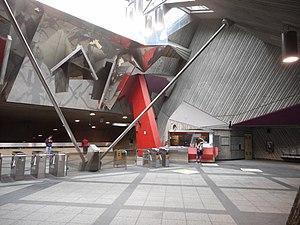
Station de métro LaSalle, Montréal
LaSalle est une station sur la ligne verte du métro de Montréal située dans l’arrondissement Verdun. La station fut inaugurée le 3 septembre 1978, pendant le prolongement de la ligne verte vers la station Angrignon.